Salk Institute for Biological Studies

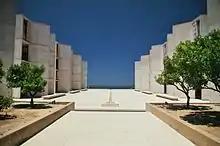
Semi-dwarf Valencia orange trees.

In the courtyard is a citrus grove containing several rows of semi-dwarf Valencia orange trees. This grove replaces the original grove which contained orange and kumquat trees which were then replaced with lime trees in the 1995 grove refurbishment. This latest replacement was due primarily to a need to remove current trees for structural repairs and waterproofing of central plant ceilings. The trees were mulched and used for ground cover in compliance with project commitments to sustainability. The decision not to replant additional lime trees stems from dissatisfaction with the manner in which the current trees defoliate and turn yellow in the shade. Valencia compensates for shade by producing additional chlorophyll in shaded section, becoming greener.